Donald E. Montgomery

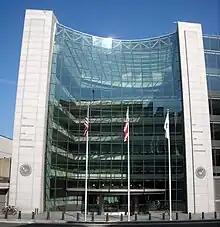
The SEC in Washington, D.C., near Washington Union Station

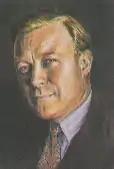
Walter Reuther

Montgomery served as Director of the Registration Division of the United States Securities and Exchange Commission (SEC).